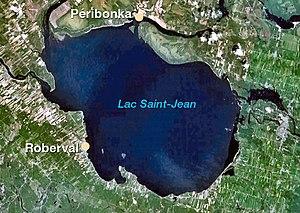
Lac Saint-Jean
La Traversée internationale du lac Saint-Jean est une épreuve d'endurance de natation qui a vu le jour en 1955 à Roberval au Québec. L'organisation présente tous les ans plusieurs épreuves de nage en eau libre dont la traversée du lac Saint-Jean entre Péribonka et Roberval sur une distance de 32 km.